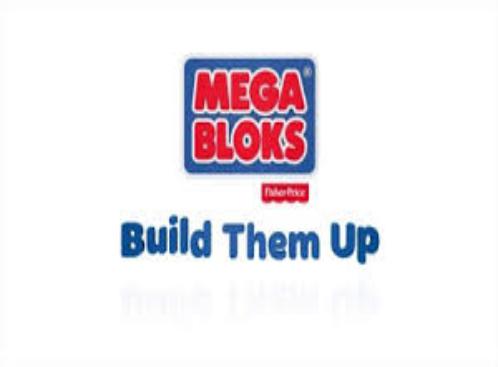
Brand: mega bloks
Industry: Leisure